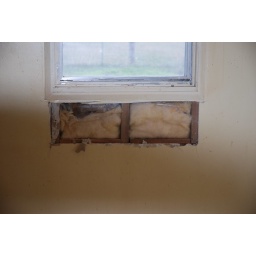
under the kitchen window